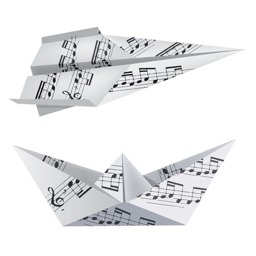
paper boat and airplane with musical notes on the white background .